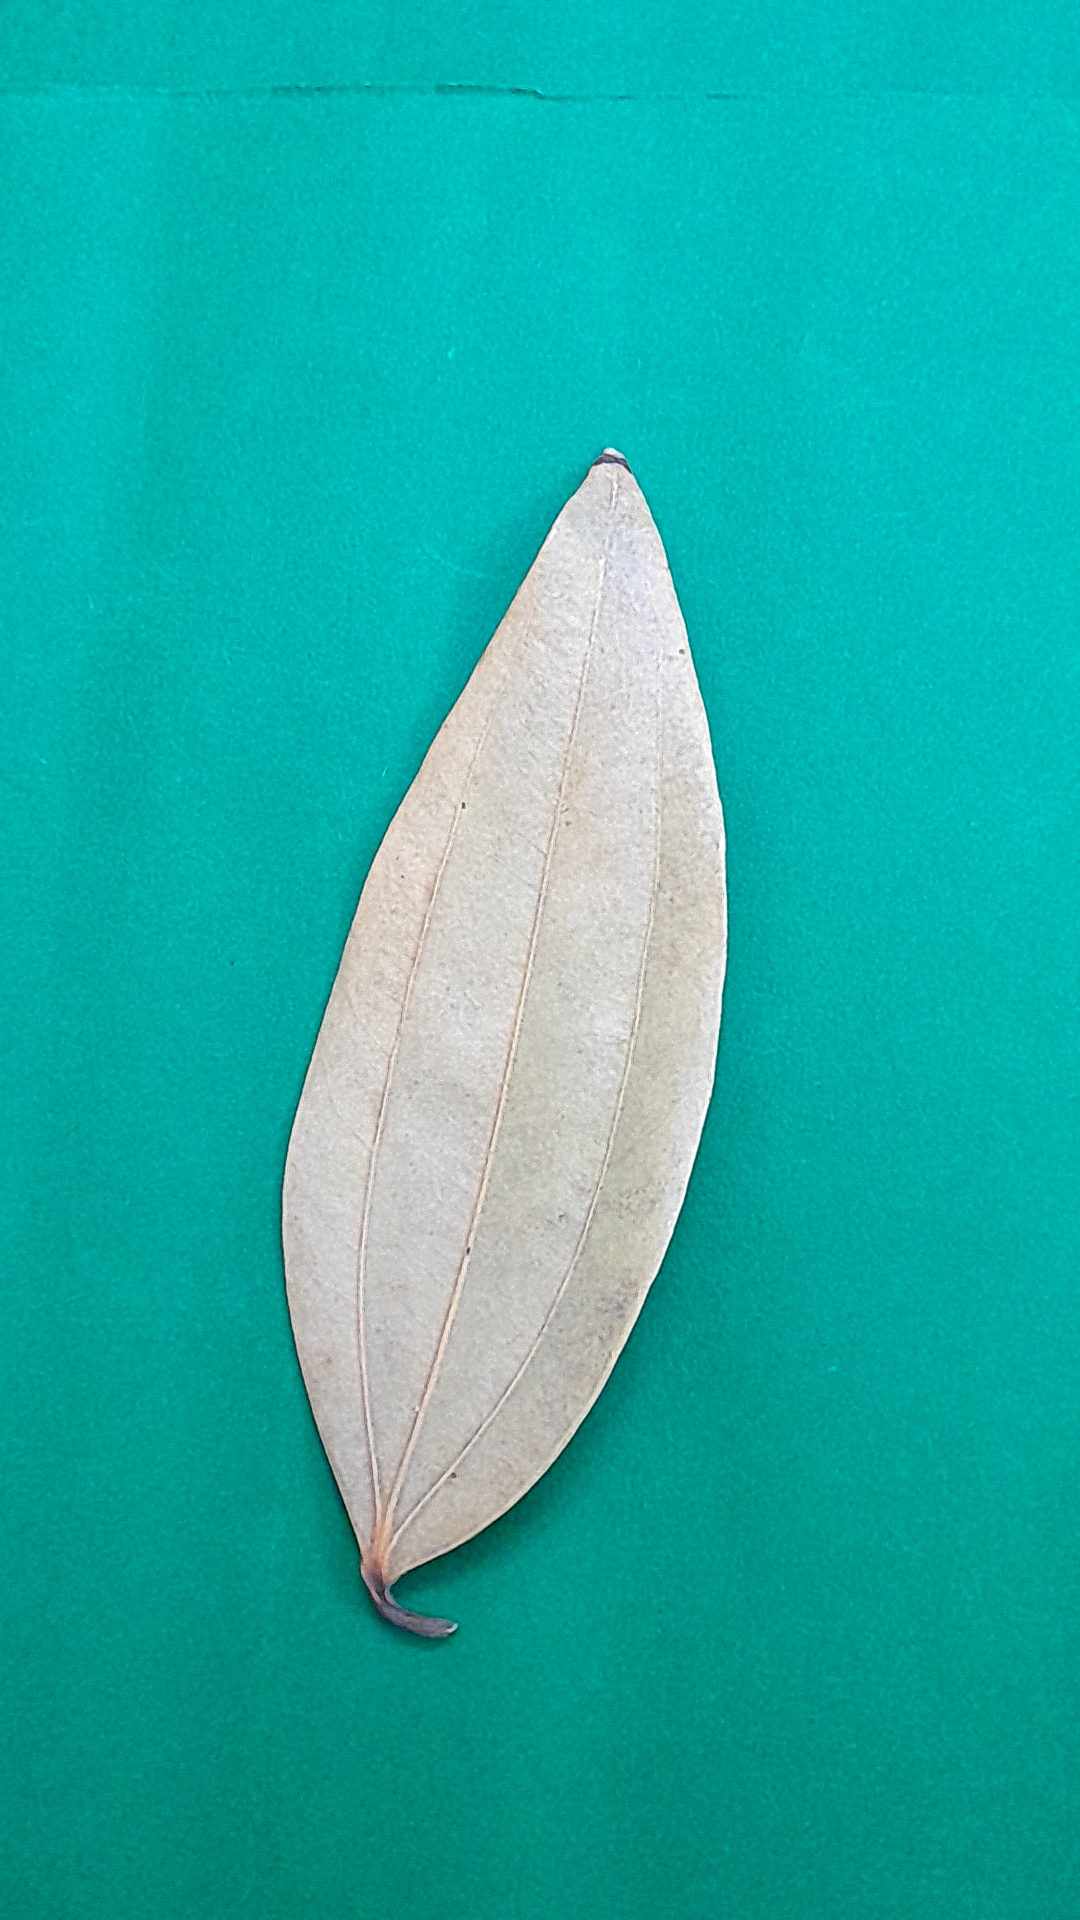
Label: Dry Leaf